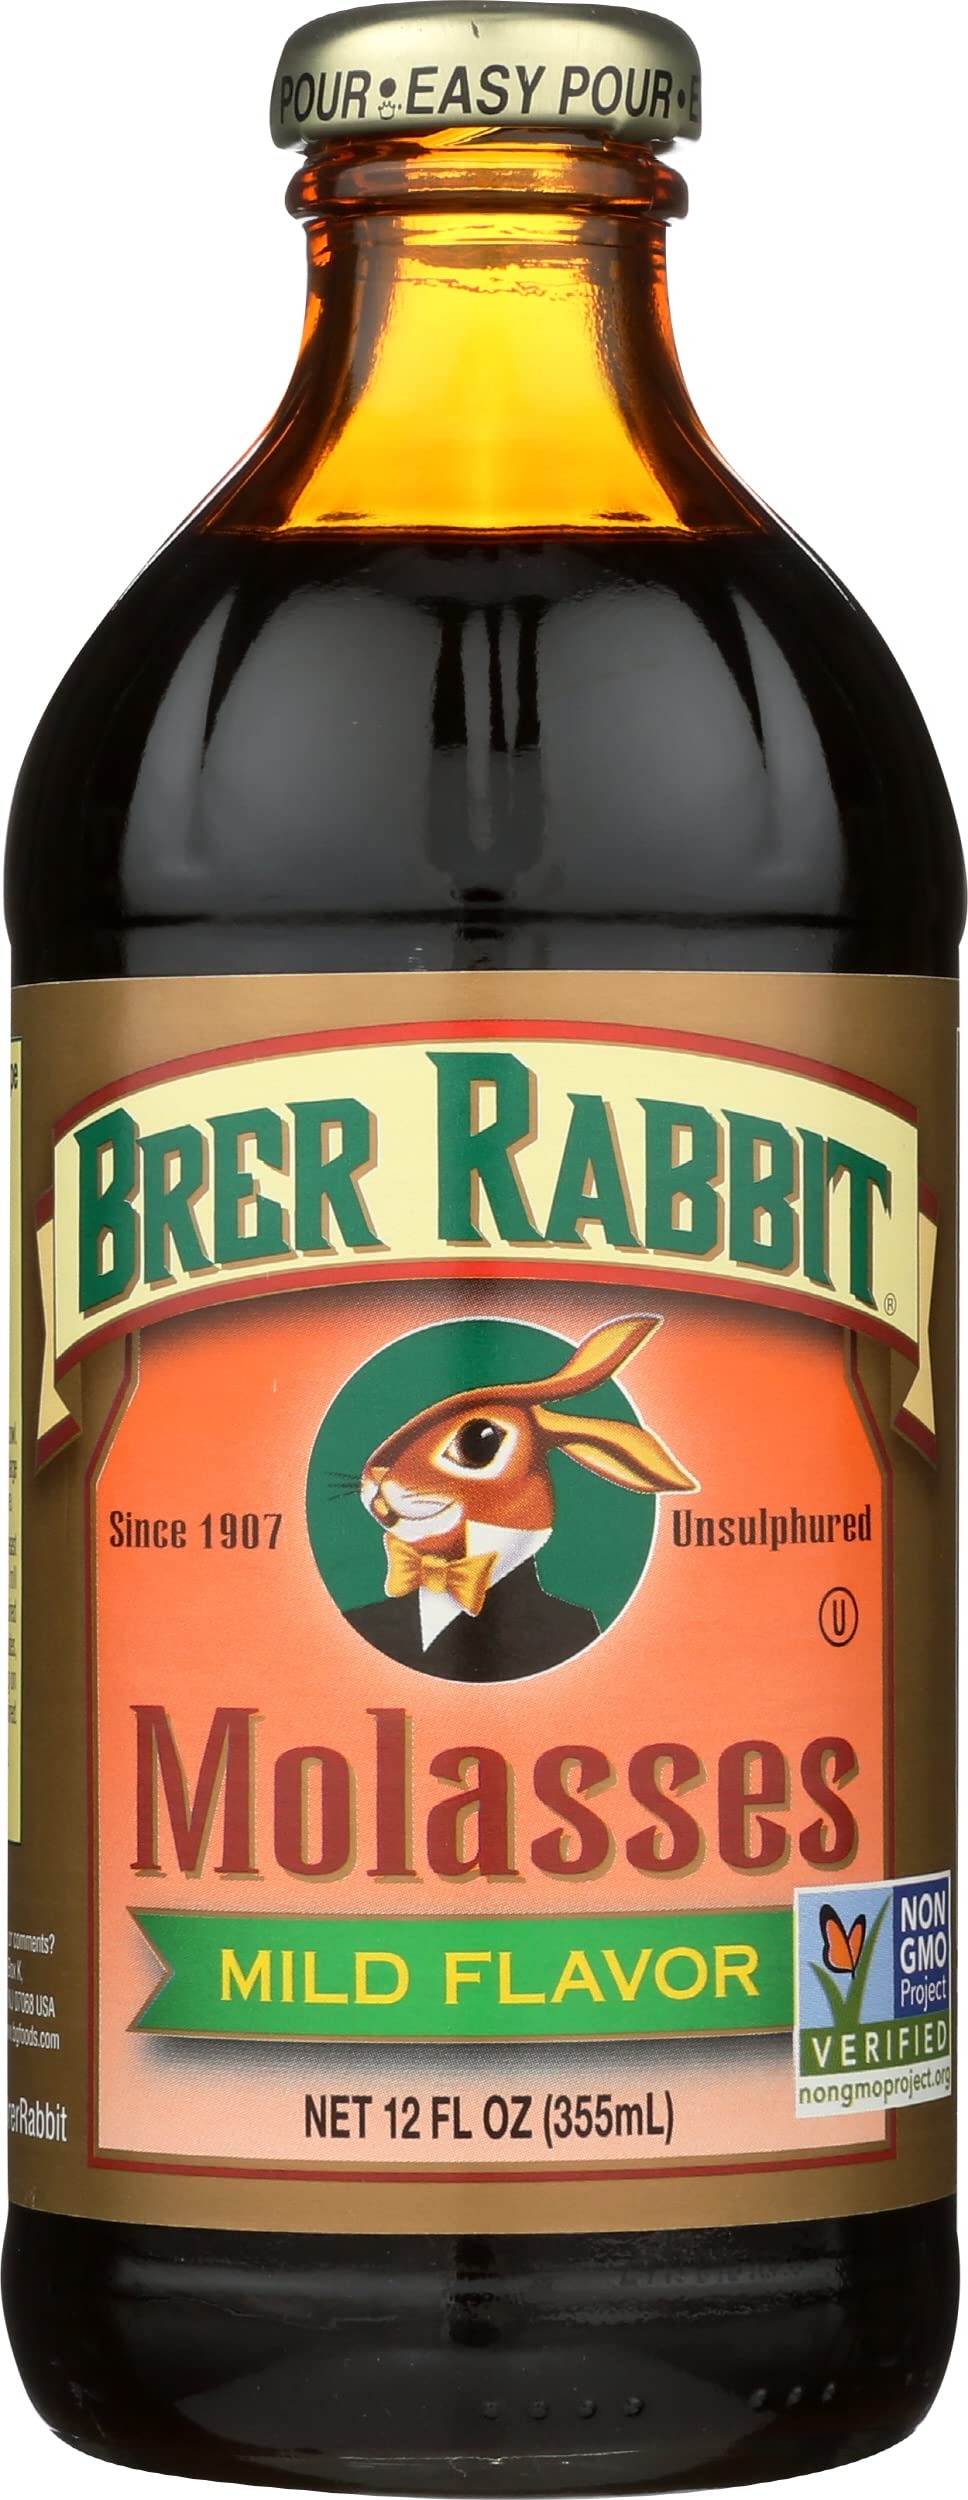
Item Name: Brer Rabbit Mild Flavor Molasses, 12 Fluid Ounce (Pack of 12)
Bullet Point: Brer Rabbit Mild Flavor Molasses, 12 Fluid Ounce (Pack of 12)
Value: 144.0
Unit: Fl Oz

Price: 51.87